Yobe Station

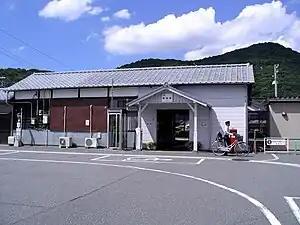
Yobe Station in August 2012

is a passenger railway station located in the city of Himeji, Hyōgo Prefecture, Japan, operated by West Japan Railway Company (JR West).